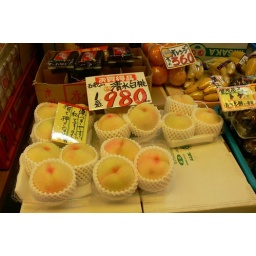
fish market in kyoto